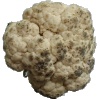
Label: Cauliflower 1